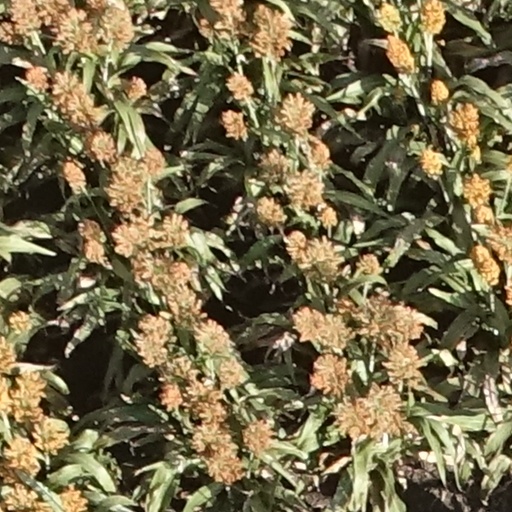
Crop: sorghum